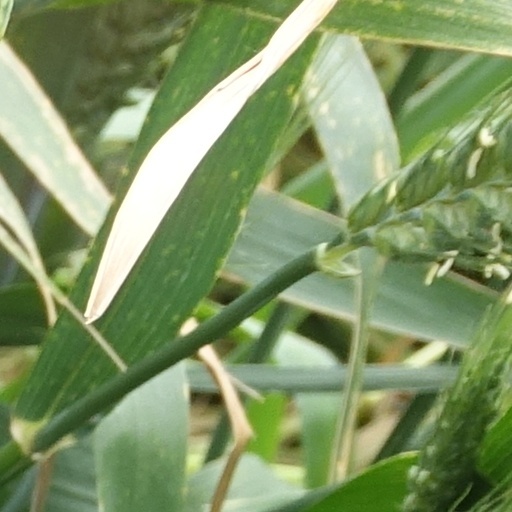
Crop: wheat